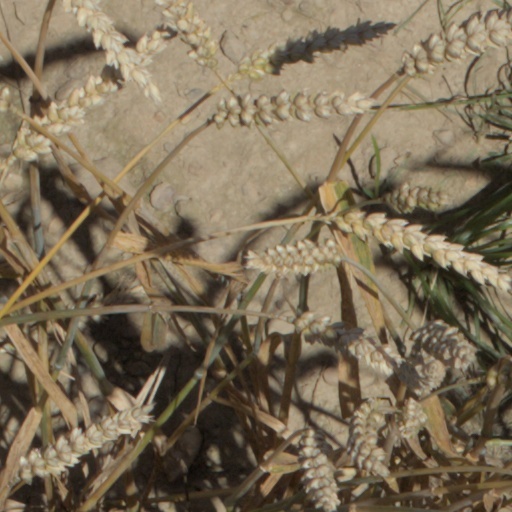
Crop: wheat